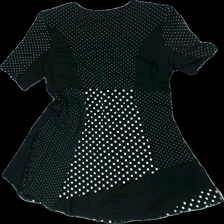
View: back
Type: Tunic
Category: Ladies
Brand: Not in the list
Brand text on label: Naveed
Colors: Black, White
Material: 100% Visc
Pattern: Dots
Cut: Regular
Size: M
Season: All
Holes: Major
Damage: Alot of holes in the seams
Price range: <50
Recommended usage: Recycle